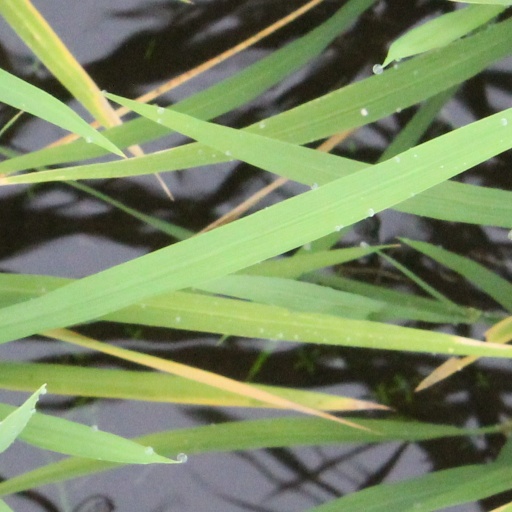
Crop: rice